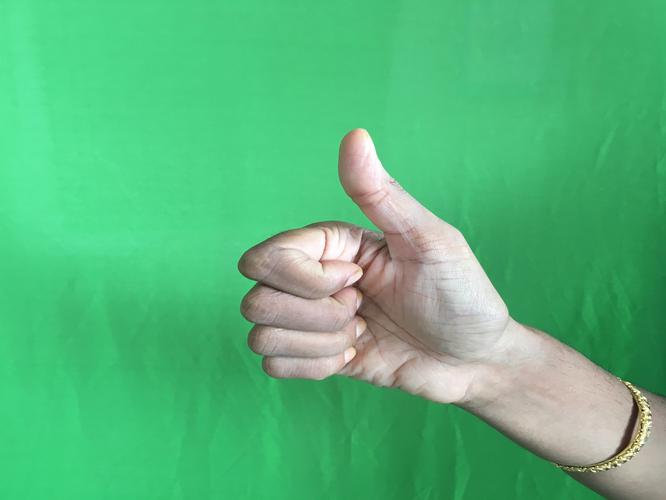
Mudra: Sikharam
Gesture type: single_hand